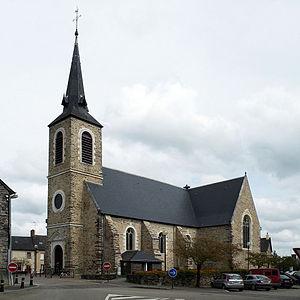
Église Saint-Pierre de Laillé
Laillé est une commune française située dans le département d'Ille-et-Vilaine en région Bretagne.